New Commandment

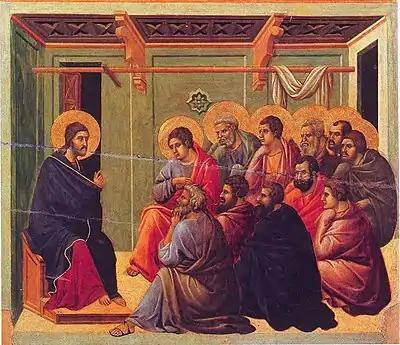
Jesus giving the Farewell Discourse to his eleven remaining disciples after the Last Supper, from the "Maestà" by Duccio, c. 1310

The New Commandment is a term used in Christianity to describe Jesus's commandment to "love one another" which, according to the Bible, was given as part of the final instructions to his disciples after the Last Supper had ended, and after Judas Iscariot had departed in .